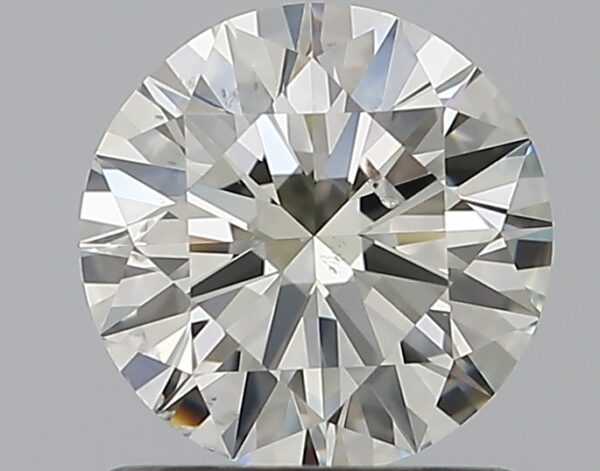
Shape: round
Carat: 1.01
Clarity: SI2
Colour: K
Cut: EX
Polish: EX
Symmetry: EX
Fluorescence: M
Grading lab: GIA
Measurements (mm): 6.42 x 6.47 x 3.93